List of tributaries of the Santa Ana River

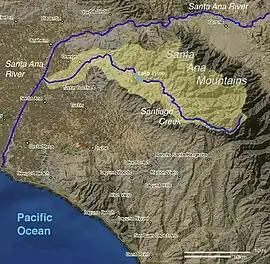

The Santa Ana River in the U.S. state of California has over 20 significant tributaries and there are over 50 significant streams in the watershed.